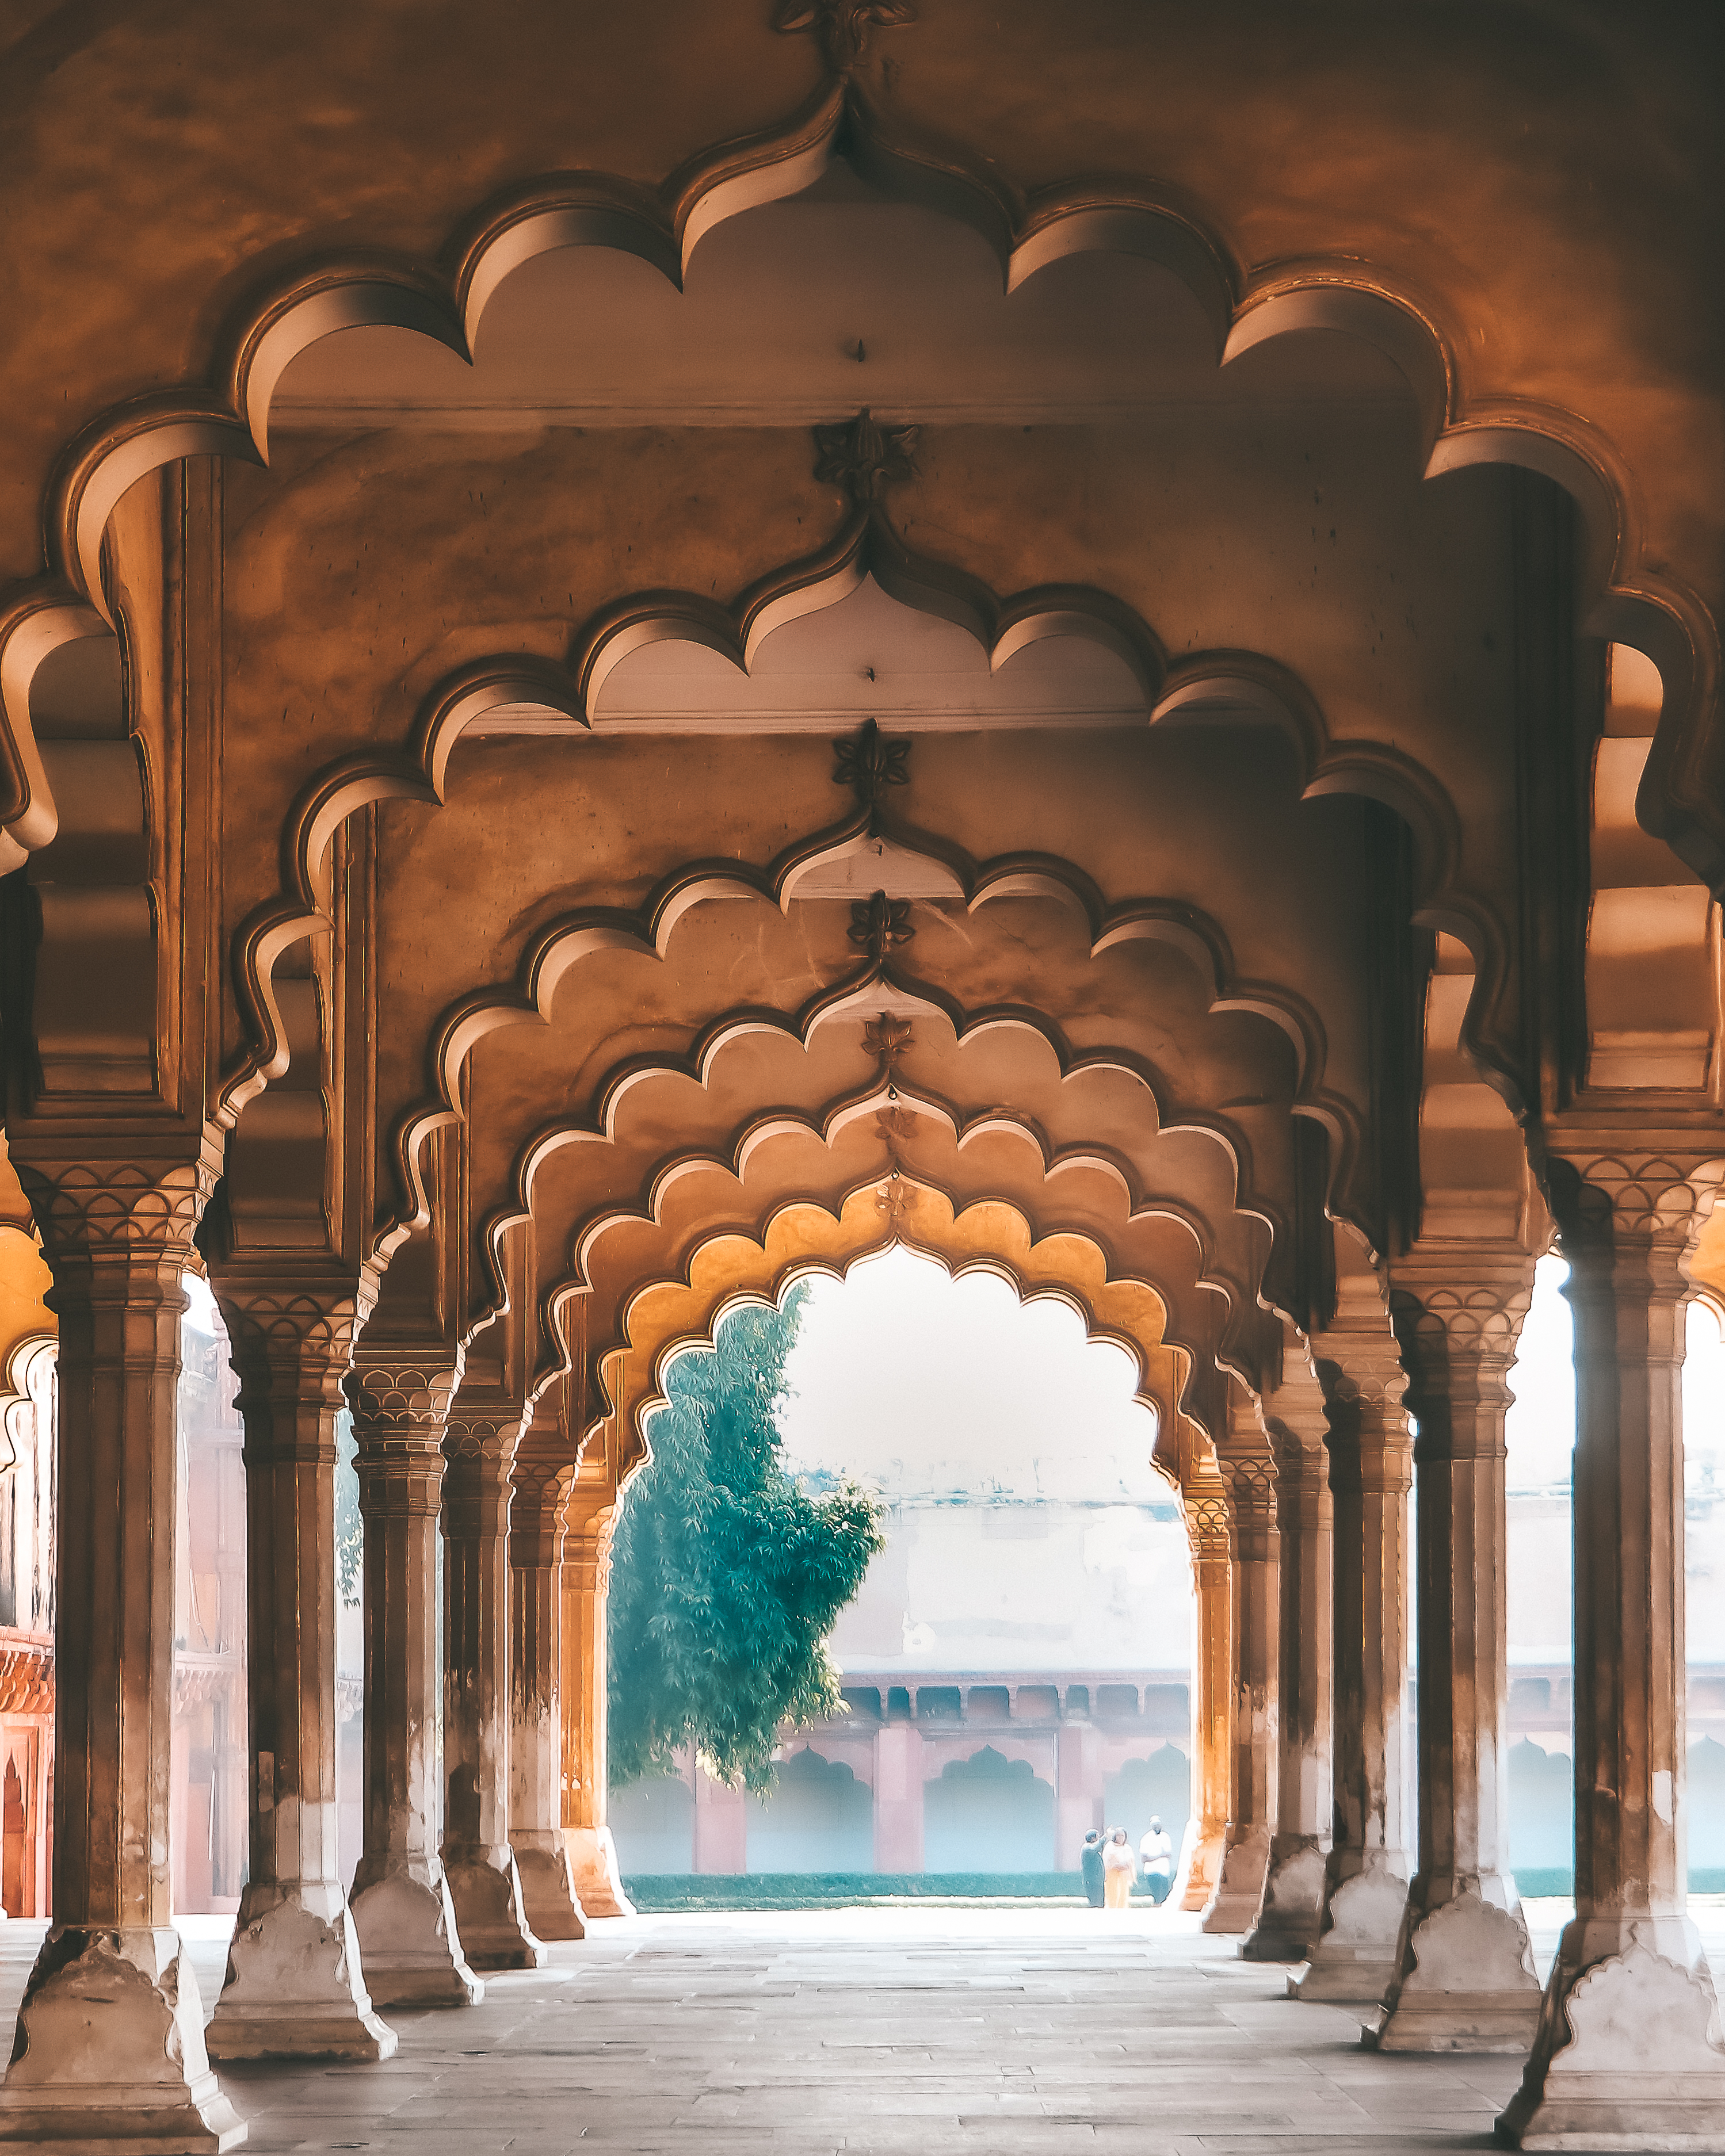
arch, landmark, architecture, arcade, column, historic site, building, symmetry, medieval architecture, caravanserai, ancient history, byzantine architecture, classical architecture, art